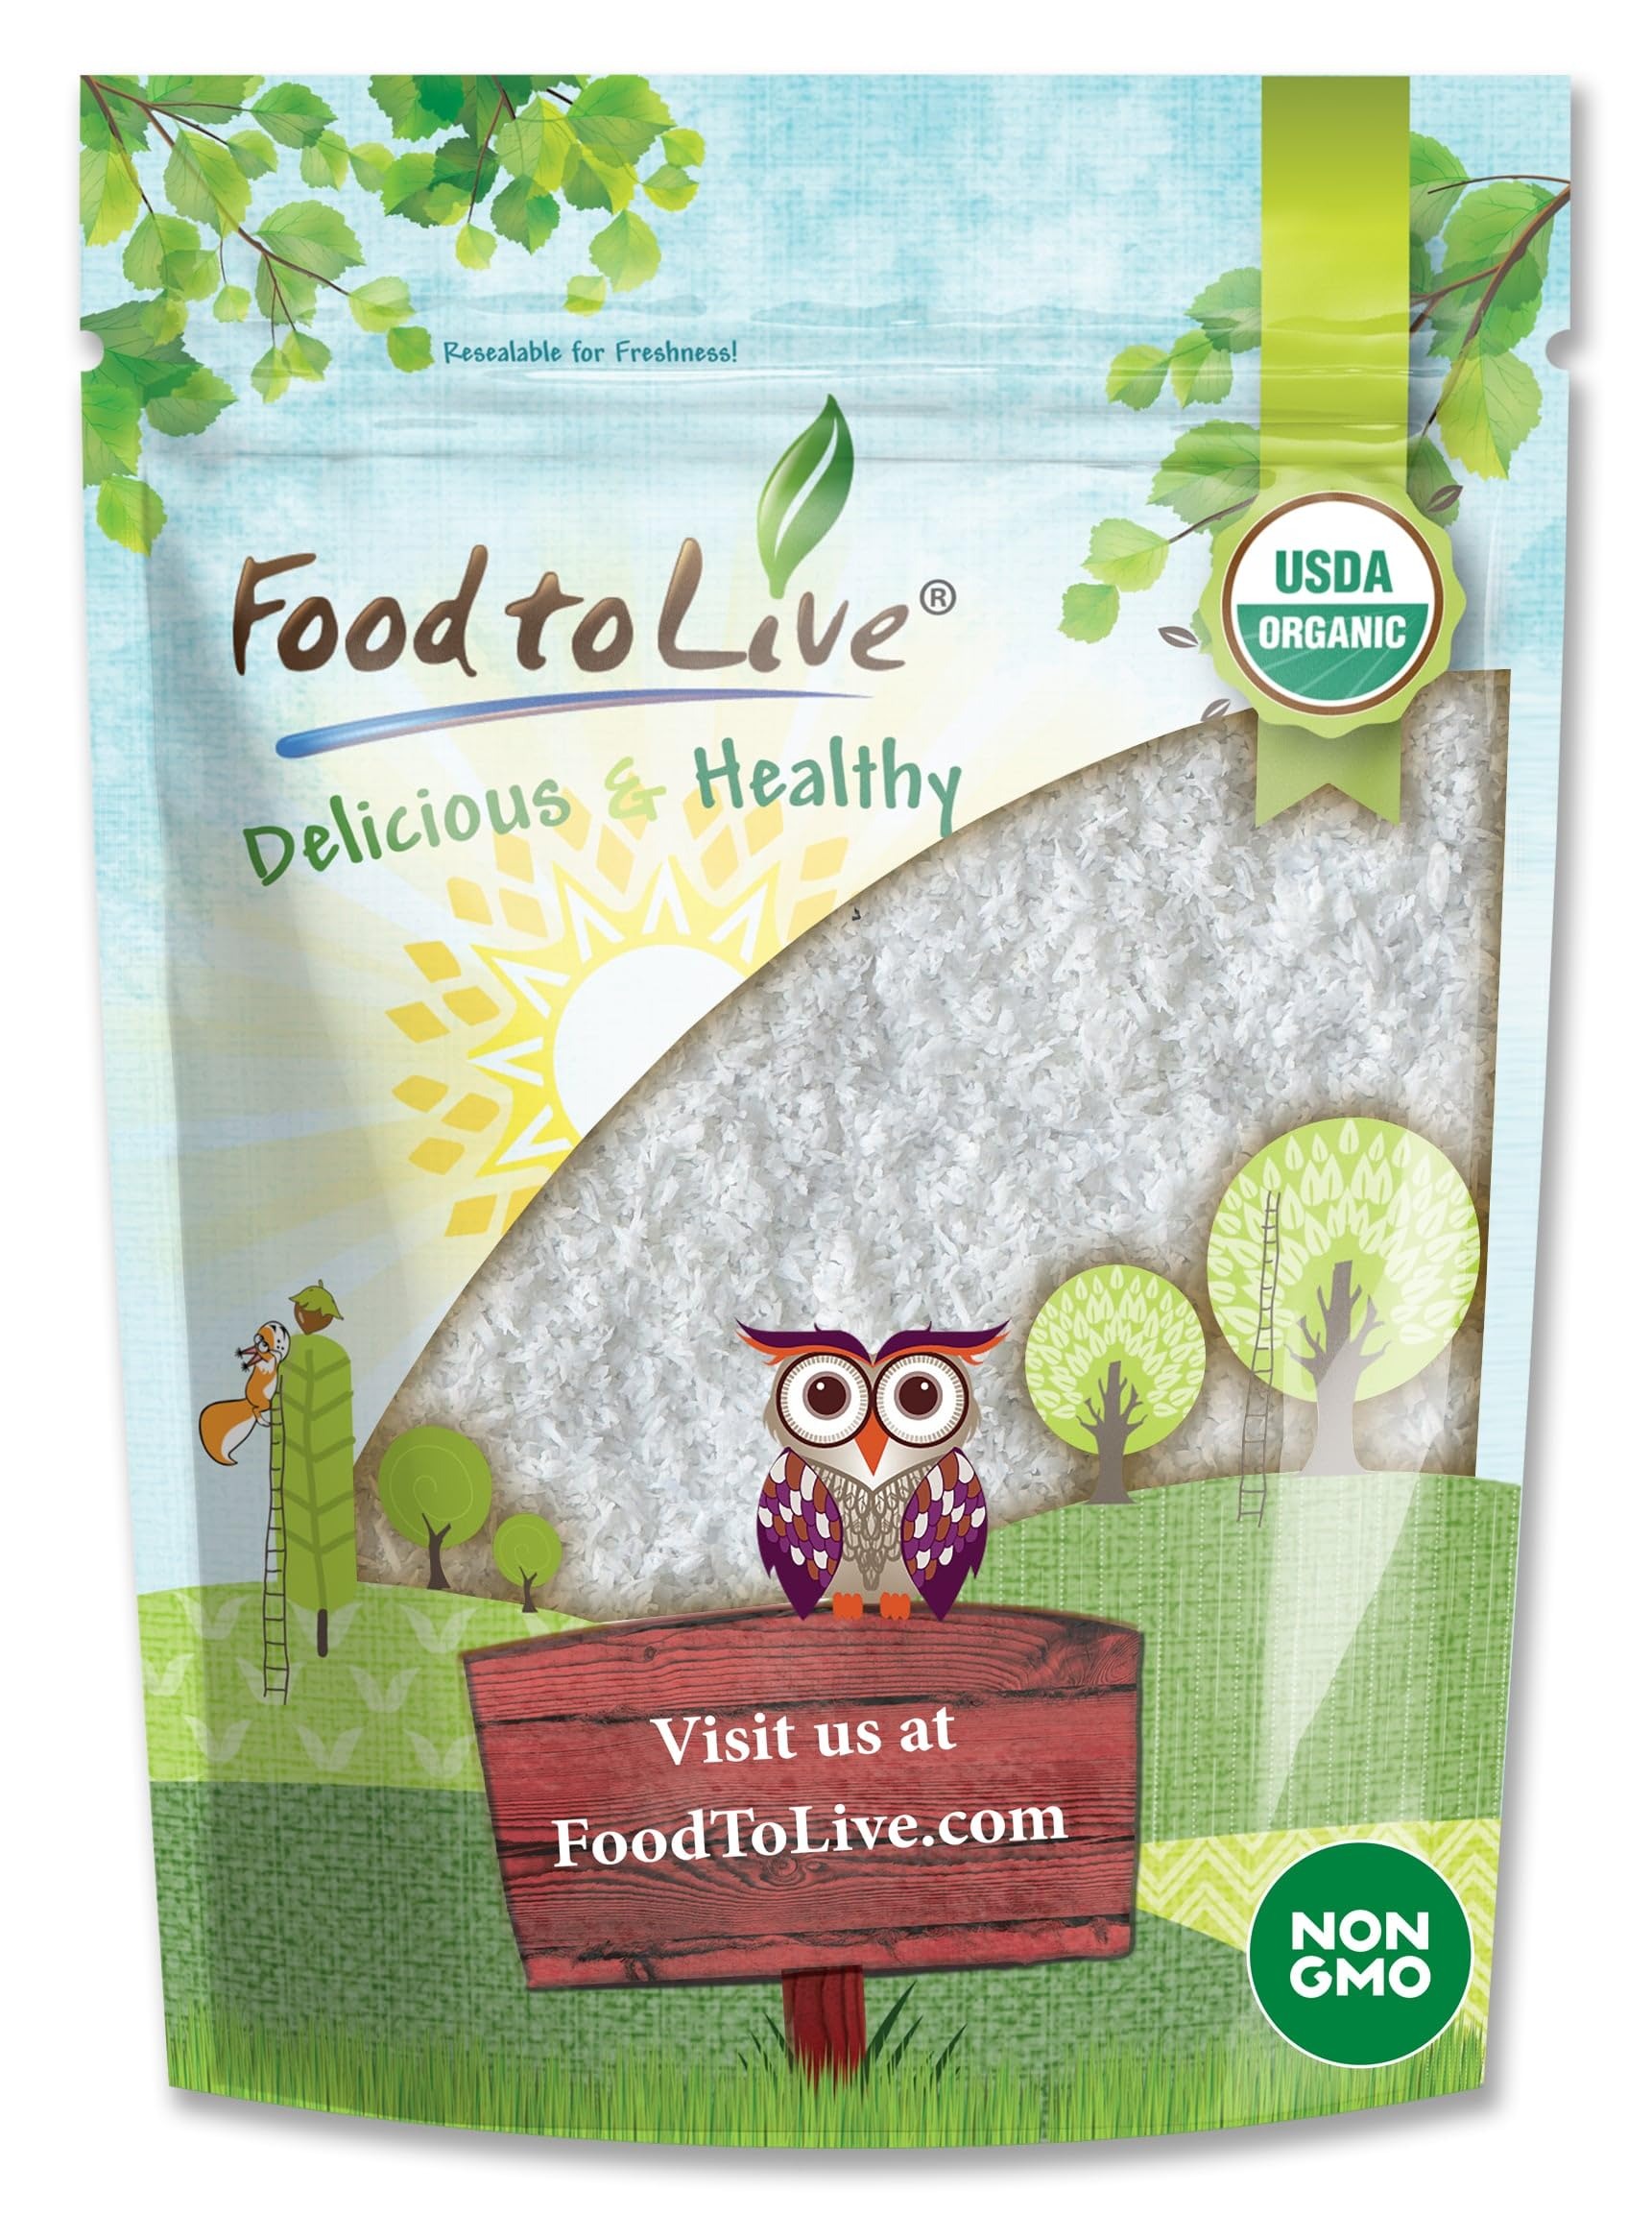
Item Name: Food to Live Organic Fine Shredded Coconut, 2.5 Pounds – Non-GMO, Raw, Unsweetened, Unsulfured, Desiccated, Shaved Meat. Vegan, Keto, Kosher, Bulk, Great for Baking. A Good Source of Fiber, Protein
Bullet Point 1: ✔️ ORGANIC, NON-GMO, KOSHER & VEGAN: This Desiccated Coconut by Food to Live is Organic, Non-GMO, Raw, Vegan, Kosher, and free of trans fat and cholesterol.
Bullet Point 2: ✔️ UNSWEETENED COCONUT, FINELY SHREDDED: This Organic Desiccated Coconut comes in the form of fine shreds and contains no additives or sweeteners.
Bullet Point 3: ✔️ HIGHLY NUTRITIOUS, SOURCE OF FIBER: Dried Coconut is a nutrient-dense product that contains fair amounts of dietary fiber, plant protein, “good” fats, antioxidants, and essential elements such as Iron, Copper, Selenium, and Manganese.
Bullet Point 4: ✔️ GREAT FOR BAKING & CONFECTIONERY: This Finely Shredded Coconut is excellent for making cakes, cookies, muffins, brownies, and various desserts: parfaits, candies, chocolate bars, and macaroons.
Bullet Point 5: ✔️ VERSATILE USES, LONG-TERM STORAGE: This Desiccated Coconut can be stored long-term and has many uses beyond baking: sprinkle it over oatmeal, porridges, and smoothies, make energy bars, or use it to garnish cocktails, ice cream, and desserts.
Product Description: Coconut is a delicious tropical fruit but dealing with fresh coconuts may be messy. That’s when Food to Live’s Organic Desiccated Coconut comes in handy. Our Desiccated Coconut is made by finely shredding and gently dehydrating fresh coconut’s white meat. It is Organic, Non-GMO, Kosher, Raw, Vegan, and free of any sweeteners or preservatives. Is Desiccated Coconut good for you? Desiccated Coconut Nutrition Profile is rich in many beneficial macro and micronutrients. To begin with, Finely Shredded Organic Desiccated Coconut provides a decent amount of dietary fiber, plant protein, and “good” fats. Further, Organic Desiccated Coconut Fine Shred contains phenolic compounds – potent antioxidants that fight free radicals. Besides, Dried Coconut is a source of various essential minerals including Copper, Iron, Selenium, and Manganese. What is Desiccated Coconut used for? This Organic Desiccated Coconut comes in the form of tiny thin shreds that have a pleasant nutty-sweet flavor and white color. What is the difference between Desiccated Coconut and Coconut Flakes? While Shredded Coconut is fine in texture, Flakes are fairly large, thus, these 2 kinds of dried Coconut have different uses. Finely Shredded Coconut is a versatile ingredient that is most often used in pastry and confectionery, for example, when baking bread, cookies, brownies, cakes or making candies, chocolate bars, and other sweets. Moreover, you can sprinkle this Dried Coconut over salads, smoothies, porridges, oatmeal, granola or use it to garnish desserts and cocktails. Since dried Coconut can be stored long-term, it’s a good idea to stock up with bulk Organic Desiccated Coconut and pay less per unit. Storage Tips Keep these Organic Desiccated Coconut Shreds in a moisture-proof container somewhere cool and dry. If you are planning to store them long-term, put the bag in a fridge or a freezer.
Value: 40.0
Unit: Ounce

Price: 19.53